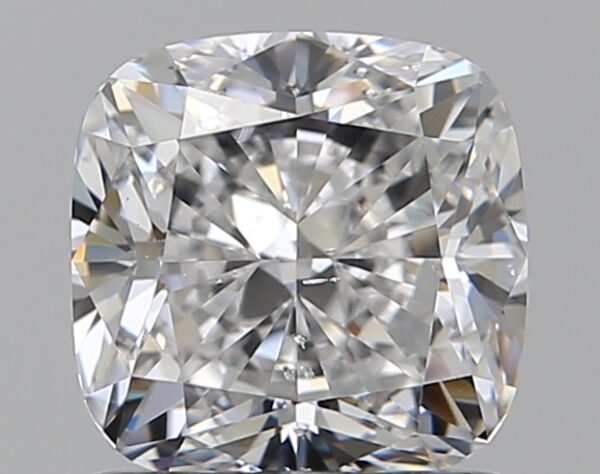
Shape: cushion
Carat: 1.3
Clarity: SI1
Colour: D
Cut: EX
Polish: EX
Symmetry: EX
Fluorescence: ST
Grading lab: GIA
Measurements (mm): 6.02 x 5.98 x 4.12